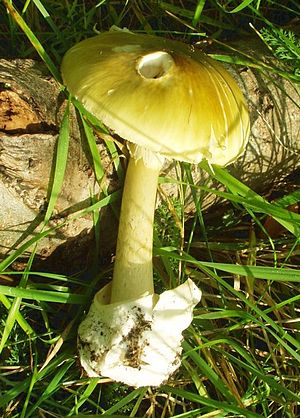
Fluesvamp / Forekomst
Fluesvamp er en slægt af svampe. De hører til gruppen af større hatsvampe og har følgende typiske fællestræk: